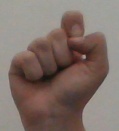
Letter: fa